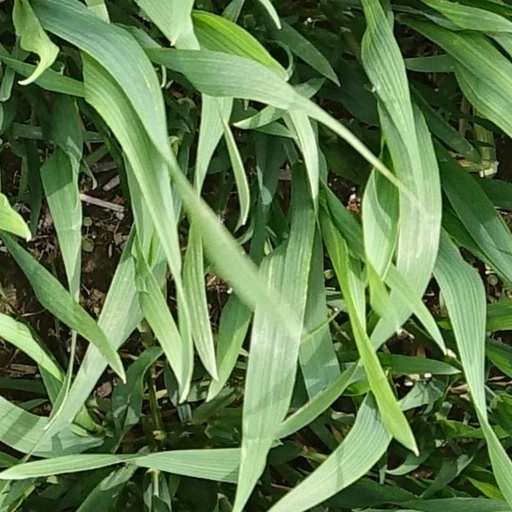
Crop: wheat